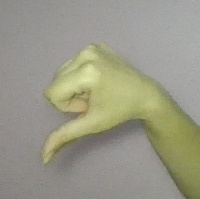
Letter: waw